1984 All-Big Ten Conference football team

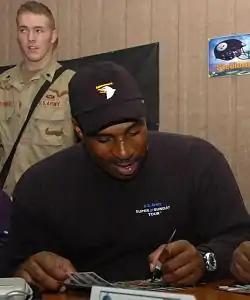
1984 Big Ten Player of the Year Keith Byars of Ohio State

The 1984 All-Big Ten Conference football team consists of American football players chosen as All-Big Ten Conference players for the 1984 Big Ten Conference football season. The organizations selecting All-Big Ten teams in 1987 included the Associated Press (AP) and the United Press International (UPI).